Milner Arms Apartments

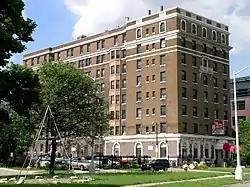
View from Martin Luther King, Jr. Blvd.

The Milner Arms Apartments, originally known as the Hotel Stevenson, is a high rise building located at 40 Davenport Street in Midtown Detroit, Michigan; it was listed on the National Register of Historic Places in 1997. It is adjacent to, but not part of, the Cass-Davenport Historic District.